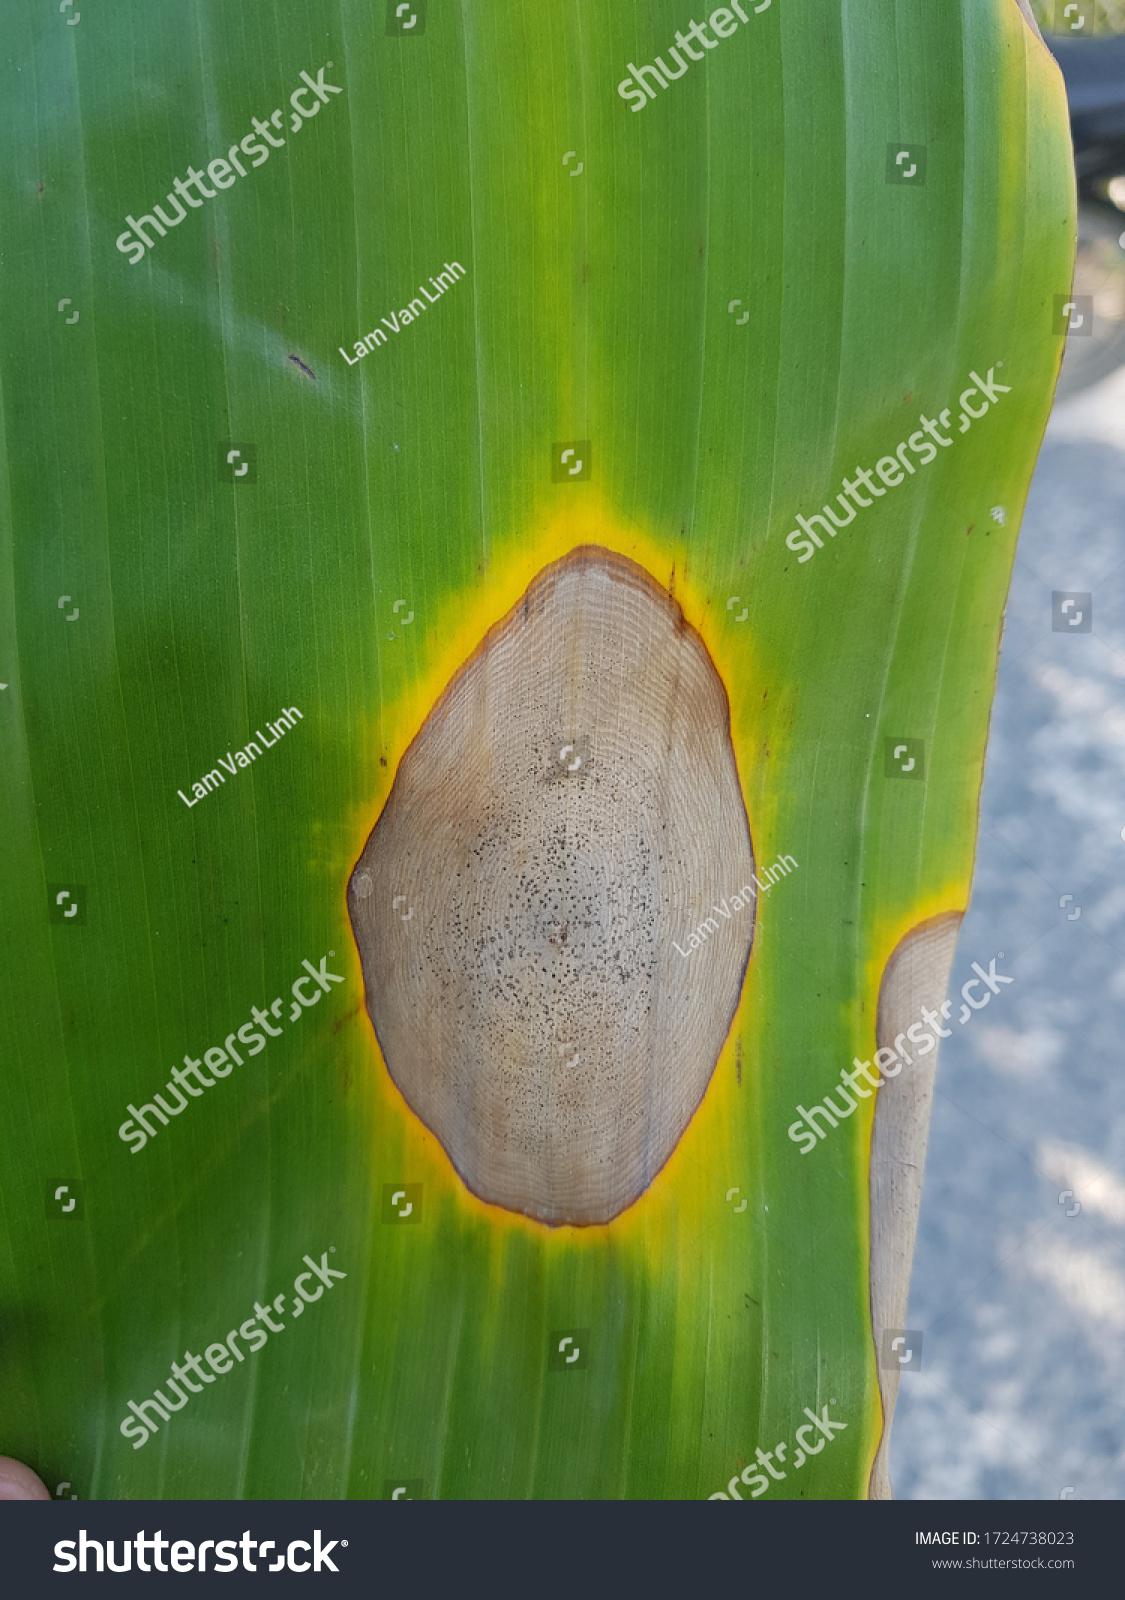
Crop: unknown
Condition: banana_banana_cordana_spot